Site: saxony
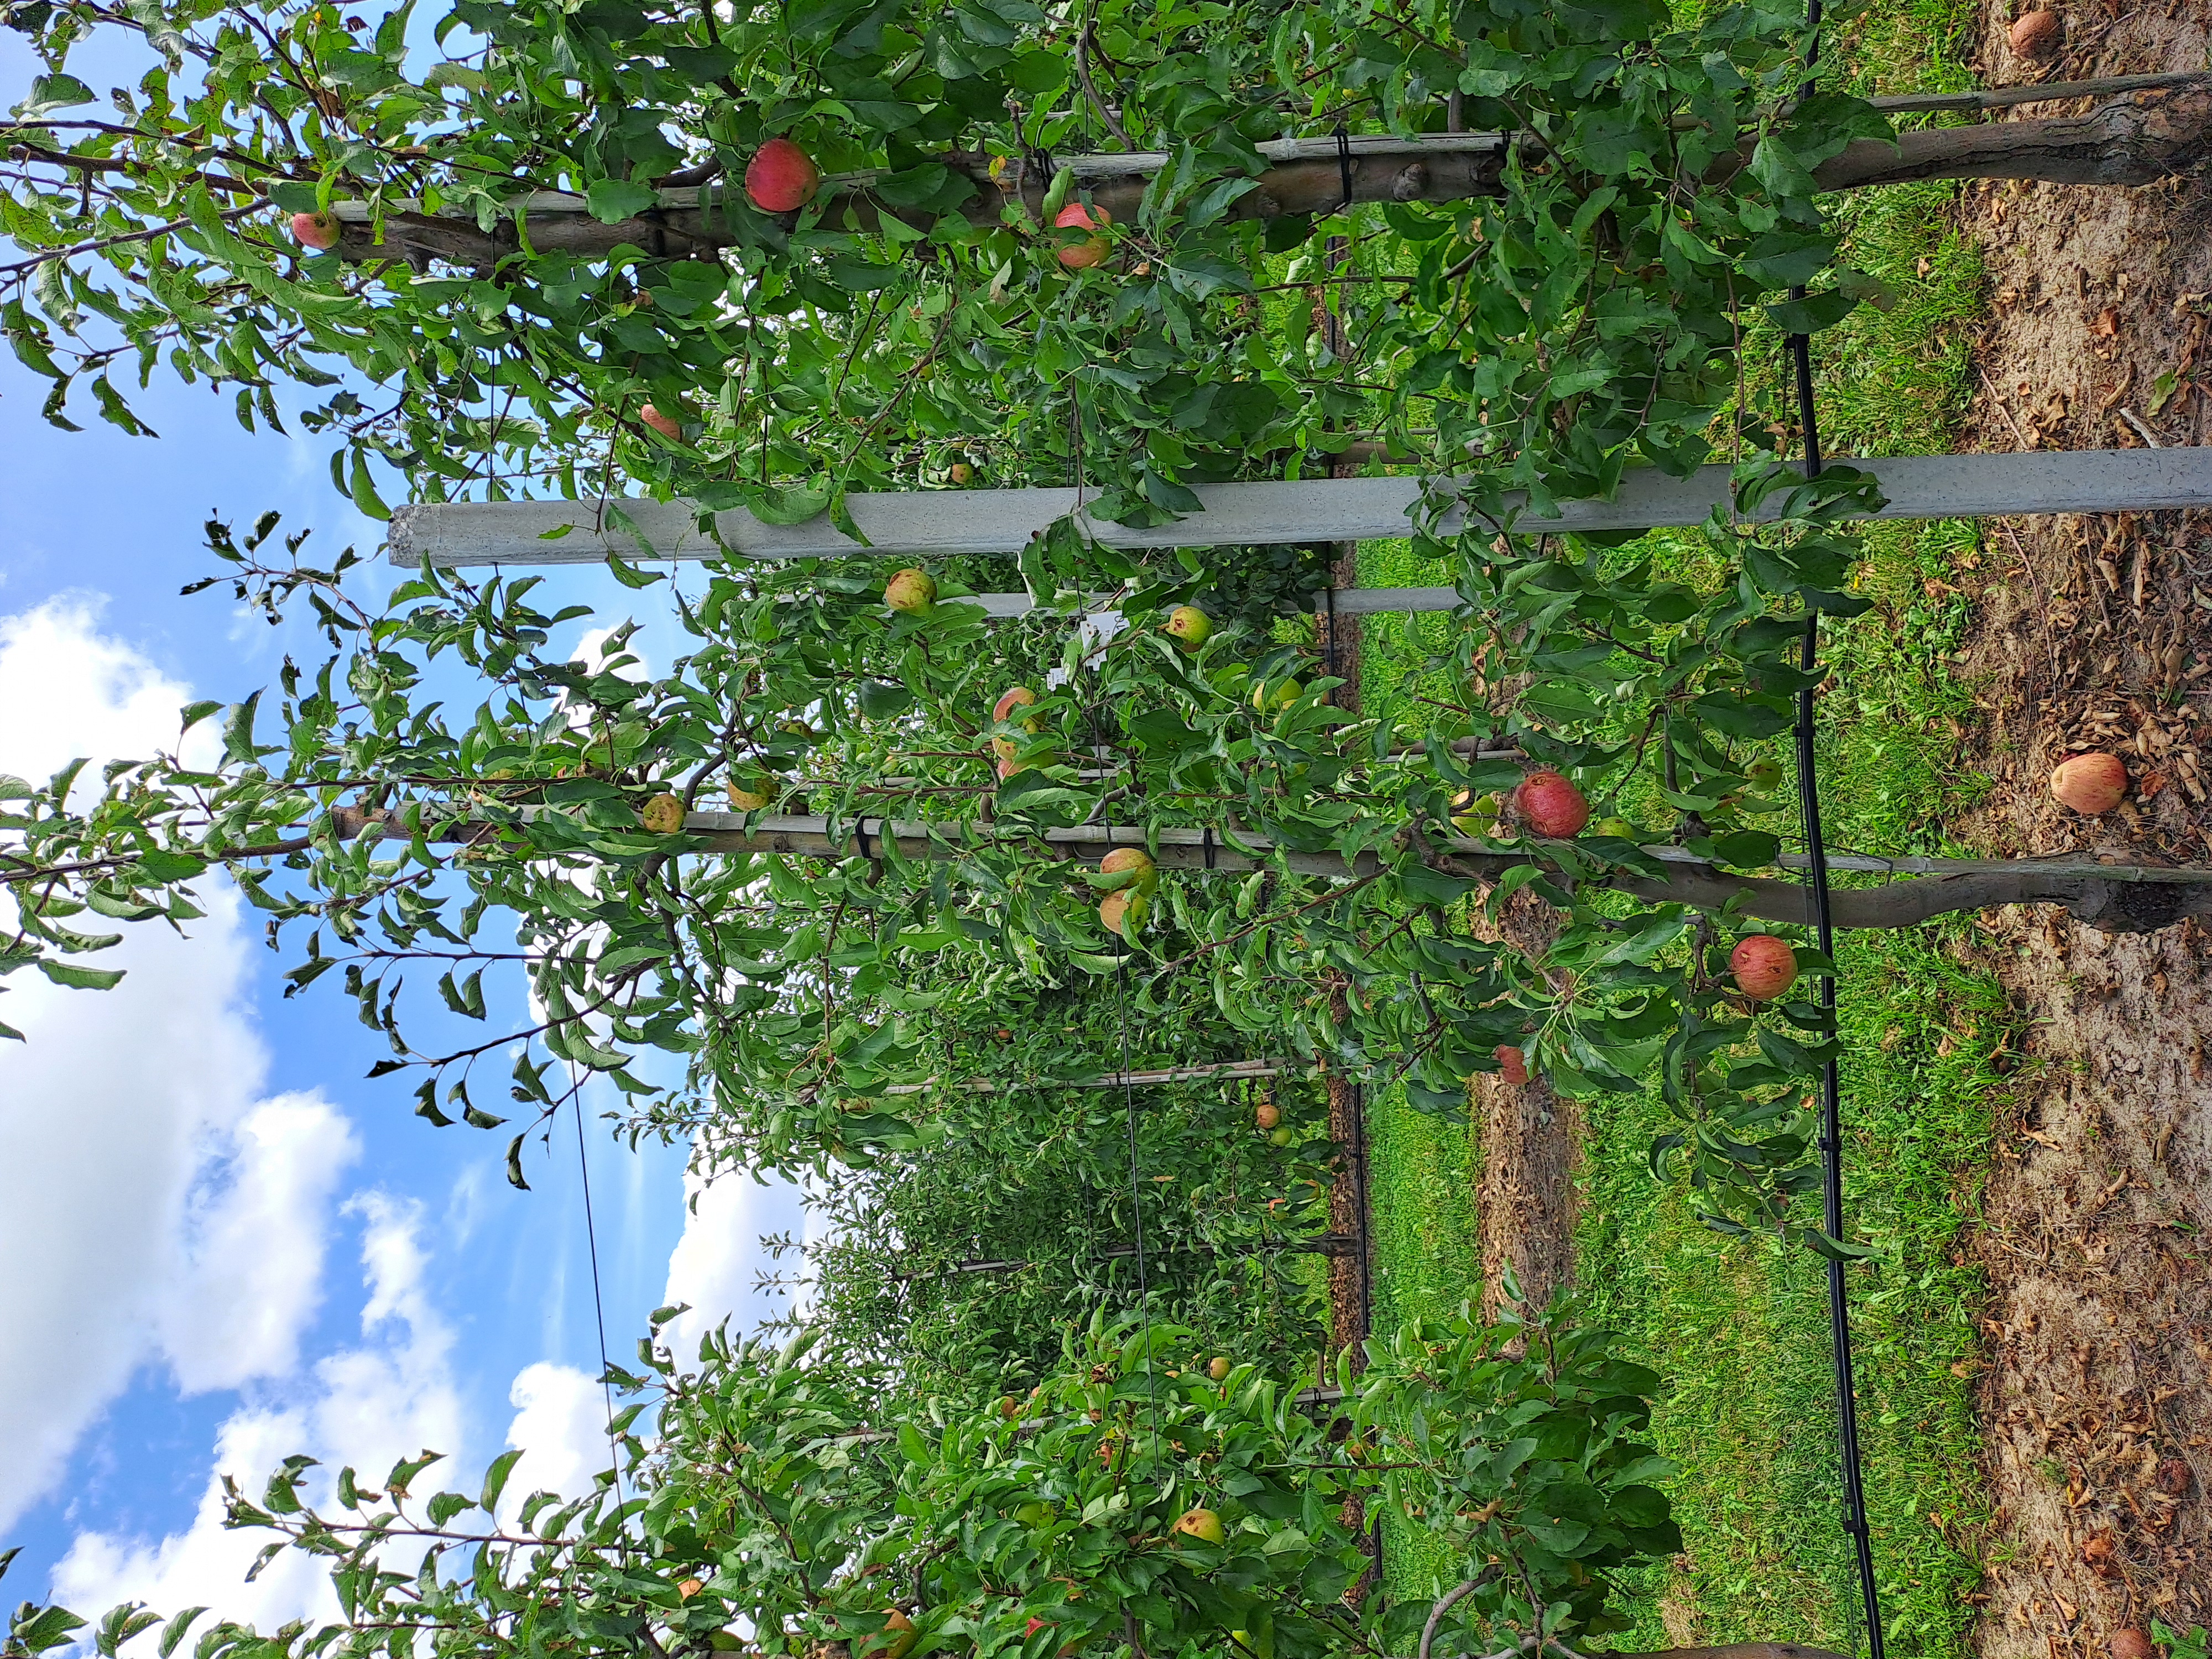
Growth stage (BBCH 85): Maturity of fruit and seed